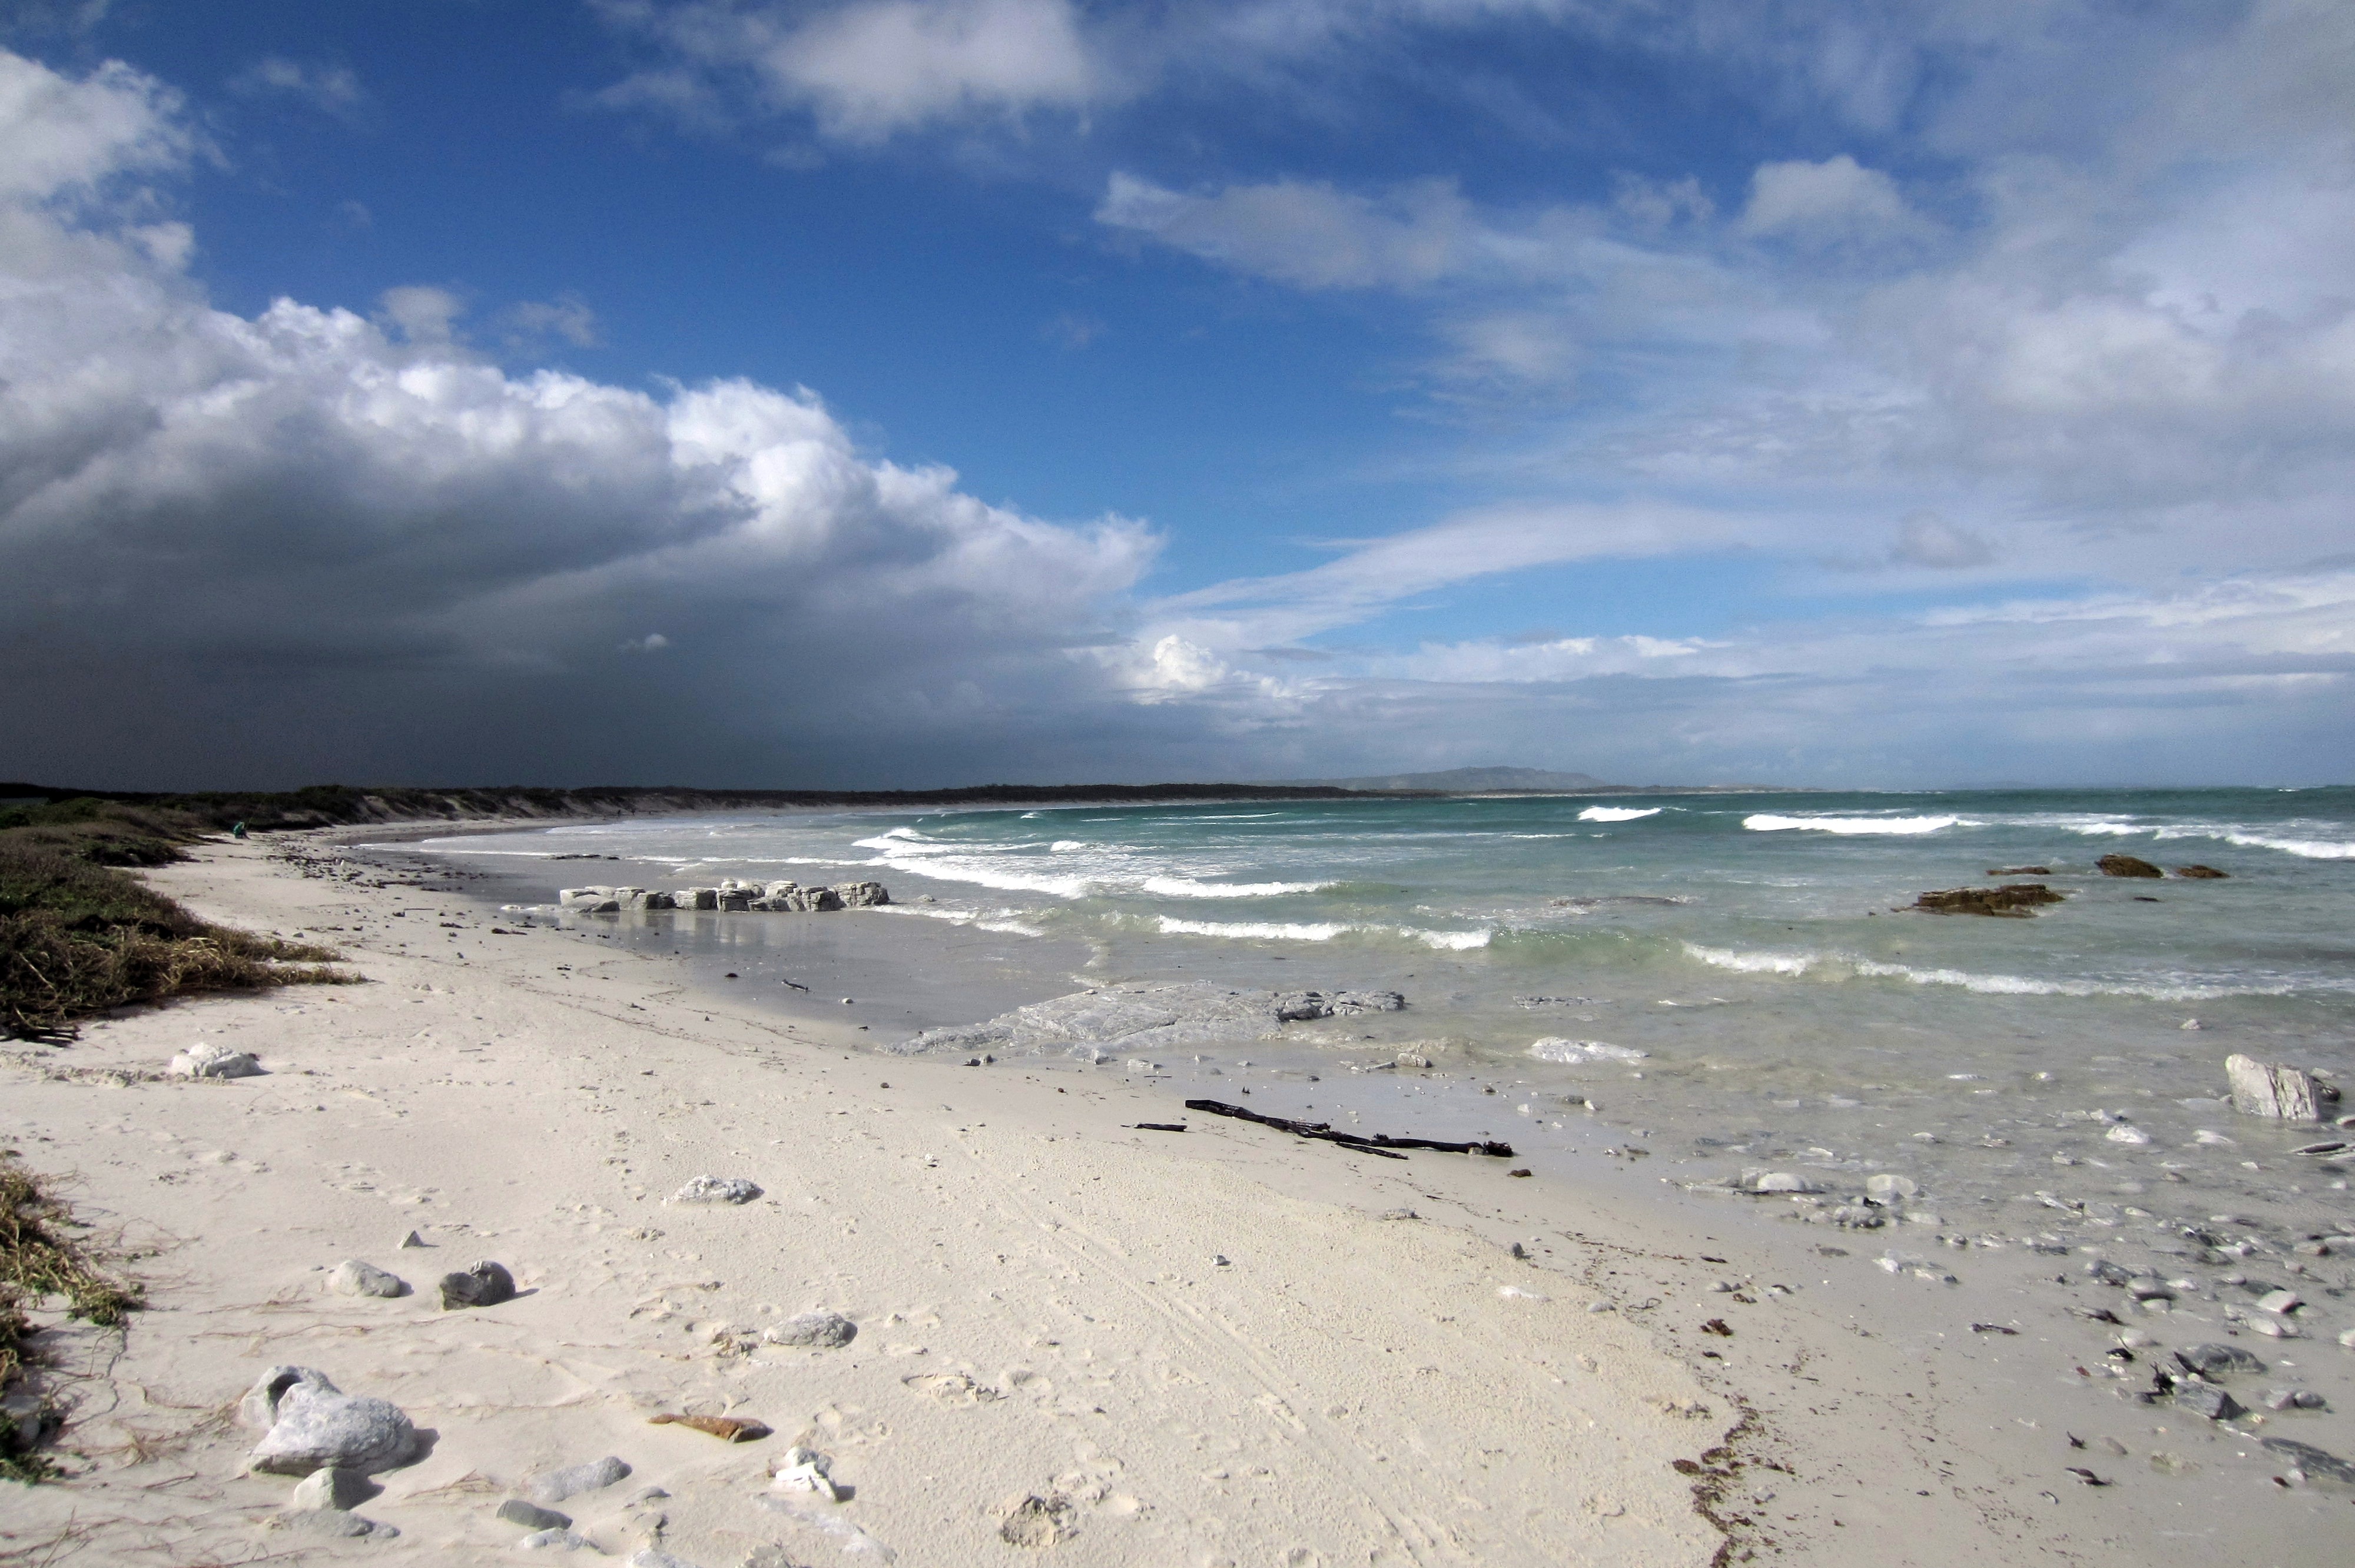
beach, landscape, sea, coast, sand, ocean, horizon, light, cloud, sky, shore, wave, lake, summer, travel, relax, africa, bay, body of water, clouds, relaxation, cape, ebb, sea level, the dam, wind wave, brilliant colors, brilliant light, light of the south, lichtspiel south